Surrey Ambulance Service

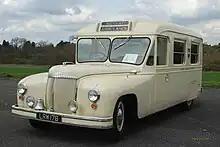
A Barker-bodied Daimler DC 27 ambulance in Surrey Ambulance Service livery

Surrey Ambulance Service (SAS) was the ambulance service for the County of Surrey in England. It was formed in 1948 and became part of South East Coast Ambulance Service on 1 July 2006.